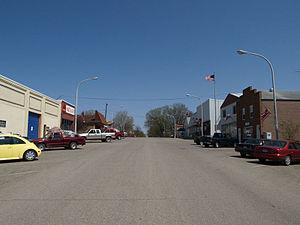
La ville de Cleveland est située dans le comté de Le Sueur, dans l’État du Minnesota, aux États-Unis. Sa population s’élevait à 719 habitants lors du recensement de 2010, estimée à 699 habitants en 2016.